1967 Rio Doce State Park wildfire

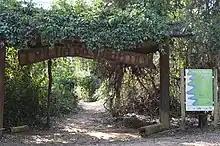
Vinhático Trail, which intercedes an area affected by the 1967 fire.

In addition to the 12 human losses, the fire devastated approximately of the Rio Doce State Park, equivalent to one-third of the reserve. Mostly specimens of peroba, jacaranda, and ipês were consumed, as well as century-old Atlantic Forest native trees, with some reaching 30 meters in height. About of CAF's eucalyptus plantations were also burned. Material damage was 1,500,000,000 Brazilian cruzeiros, which includes lost timber, neighboring plantations and houses in rural villages. In 1969 a process of renovation and restructuring of the park was initiated by the state government to be opened to tourism, which had been planned since before the fire.